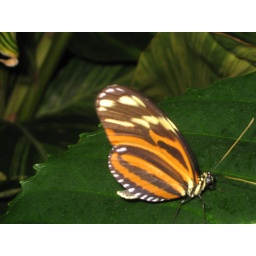
in its natural habitat aka the butterfly house